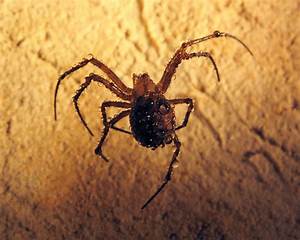
Label: spider